Poudre d'or

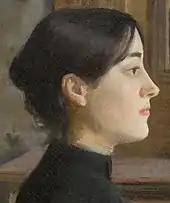
Stéphanie Nantas, dedicatee of "Poudre d'or", painted by Santiago Rusiñol.

Satie dedicated "Poudre d'or" to his friend Stéphanie Nantas (d. 1913), a Montmartre model with whom he had posed in Santiago Rusiñol's painting "A Romance" (1894). This was one of only two occasions between 1894 and 1911 – the wilderness years of Satie's "serious" music career – that he felt confident enough to dedicate a work to someone. Satie and Nantas knew each other at least through 1908, but we know too little of their relationship to ascertain the personal significance of his (then) quite unusual gesture.